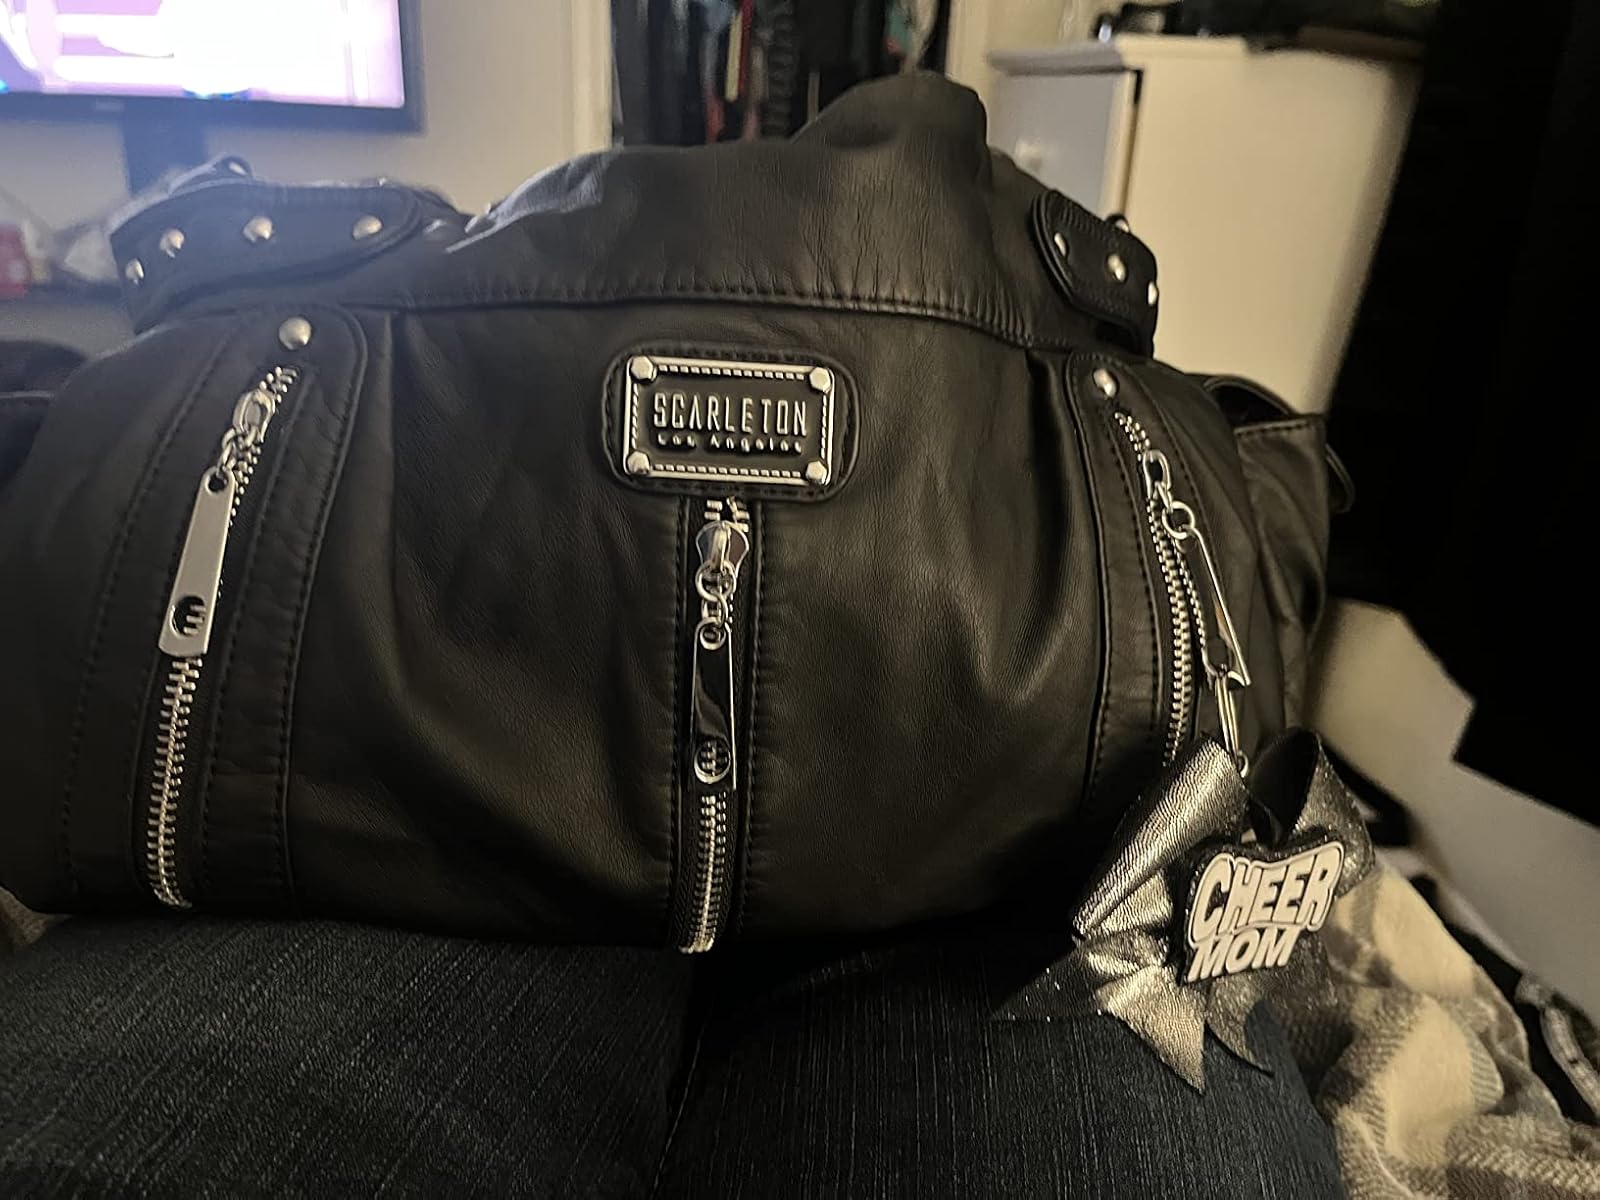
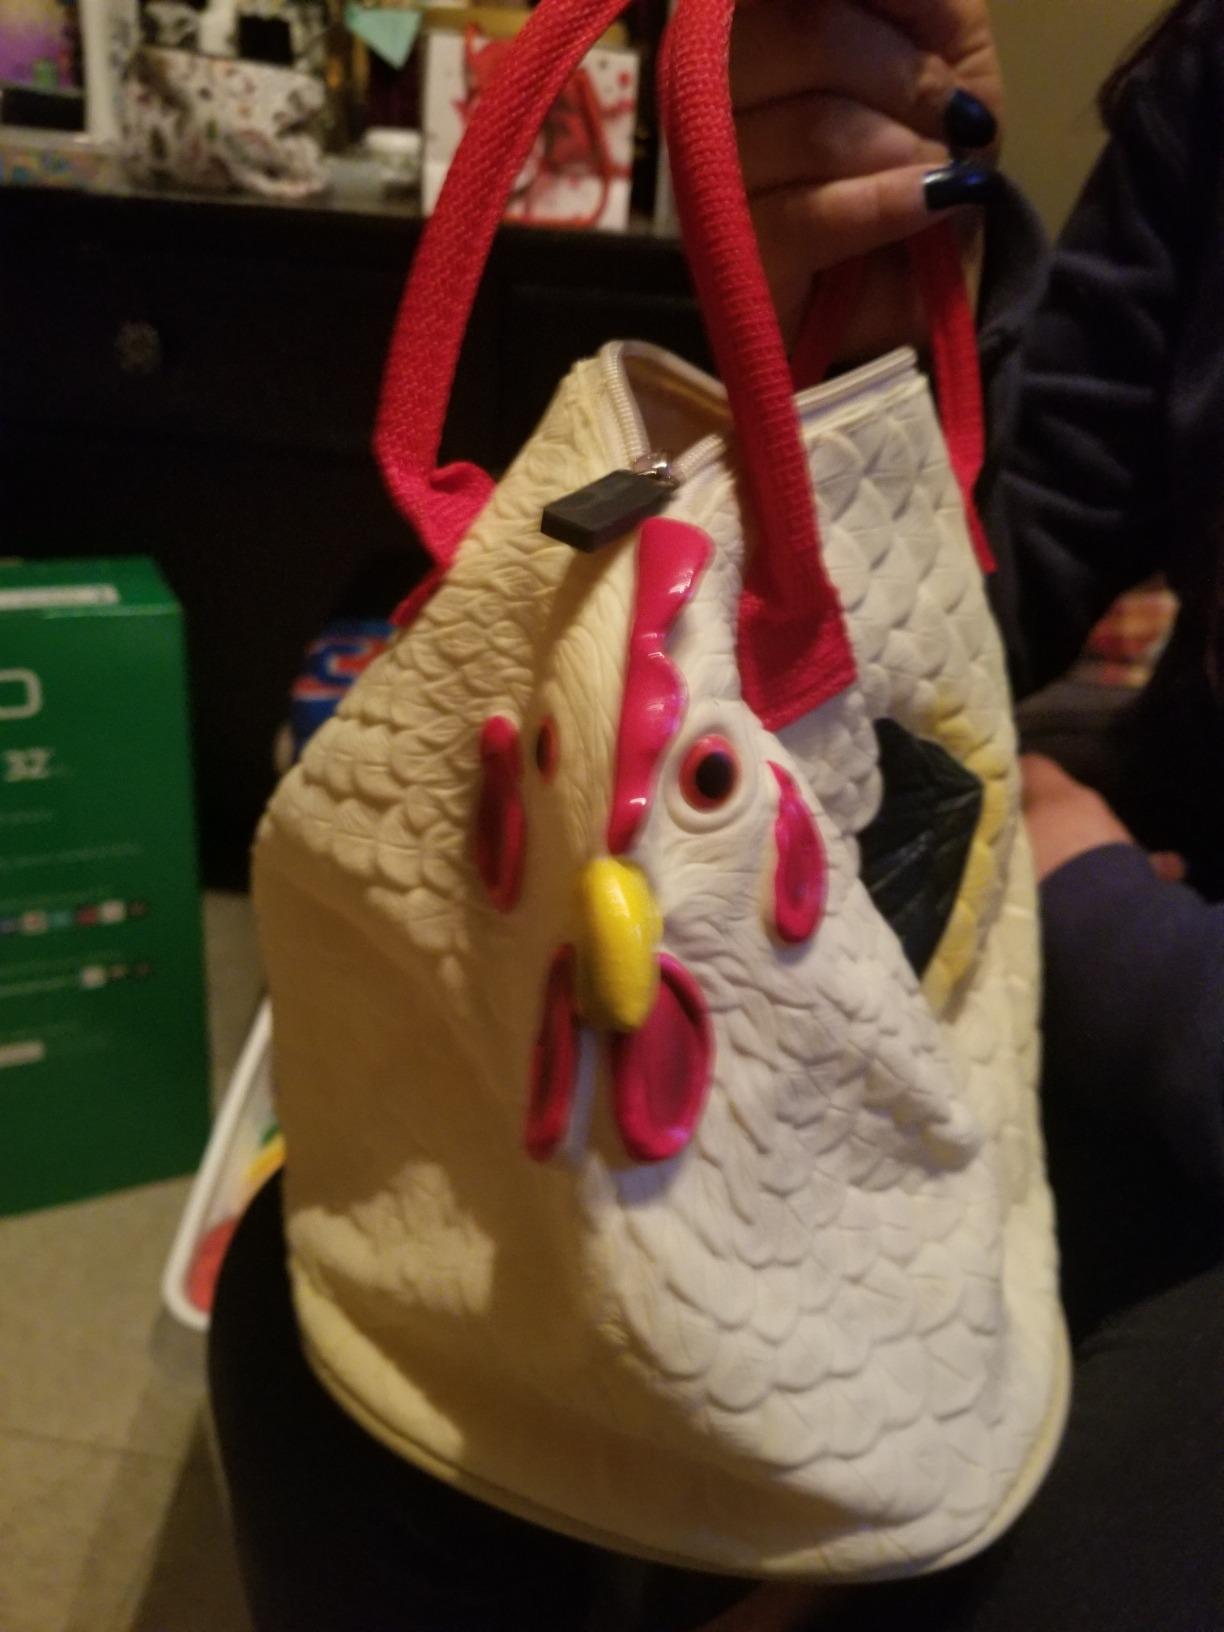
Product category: accessories_handbag
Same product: no